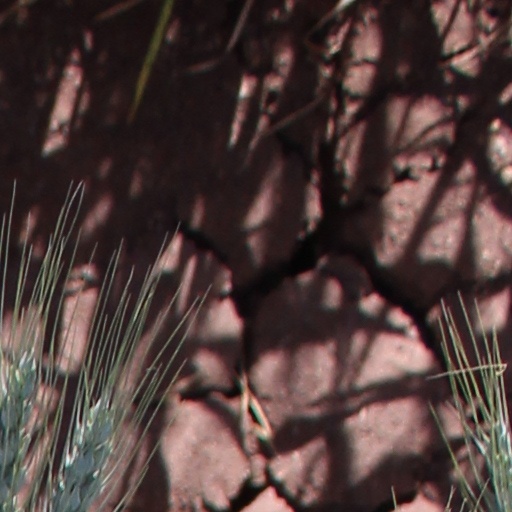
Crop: wheat